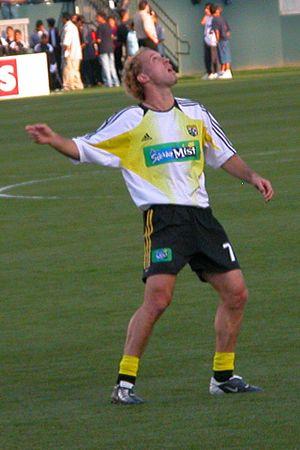
Simon Elliot, né le 10 août 1974 à Wellington, est un footballeur néo-zélandais évoluant au poste de milieu défensif. Après des débuts professionnels en Nouvelle-Zélande à Wellington United en 1992, il a ensuite revêtu plusieurs couleurs de clubs néo-zélandais jusqu'à la fin des années 1990 où il se décide de s'expatrier aux États-Unis au Boston Bulldogs puis Los Angeles Galaxy et Columbus Crew. Il tente une expérience en Angleterre en 2006 qui dure deux ans à Fulham FC avant de retourner aux États-Unis à San Jose Earthquakes.
L'équipe de Nouvelle-Zélande de football est constituée par une sélection des meilleurs joueurs néo-zélandais sous l'égide de la Fédération de Nouvelle-Zélande de football. Surnommée les « All Whites » ou les « Kiwis », elle représente le pays lors des compétitions continentales et internationales.